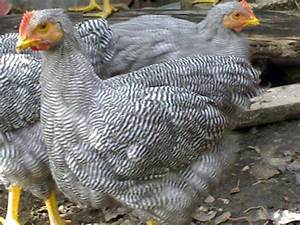
Label: gallina